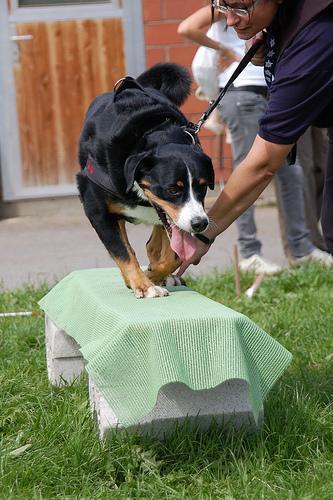
Appenzeller